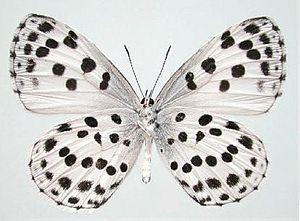
Phengaris est un genre paléarctique de lépidoptères de la famille des Lycaenidae et de la sous-famille des Polyommatinae. Il inclut actuellement les espèces précédemment placées dans le genre Maculinea. Ces papillons sont connus pour leur cycle de vie complexe, où la chenille doit effectuer une partie de son développement à l'intérieur d'une fourmilière.